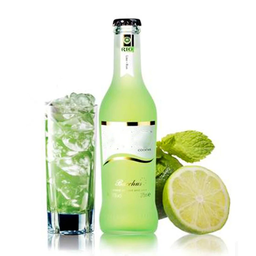
Label: bottles